Like I'm Gonna Lose You

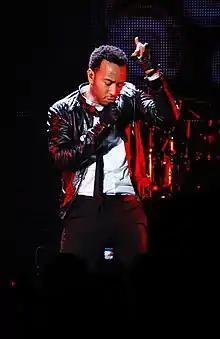
John Legend performing in a dark jacket, white shirt and black pants

After independently releasing three albums herself between 2009 and 2010, Meghan Trainor started writing songs for other singers. In 2012, she signed a publishing deal with Big Yellow Dog Music, a Nashville, Tennessee-based music publishing firm, and moved to Nashville the following November. While working in Music Row, Trainor met fellow songwriters Justin Weaver and Caitlyn Smith, and wrote "Like I'm Gonna Lose You" with them, intending to pitch it to Kelly Clarkson. She signed with Epic Records in 2014 after L.A. Reid, the label's chairman, convinced her to become a recording artist. Epic wanted Trainor to record an entire album and asked her to begin working on songs for it. She released the doo-wop song "All About That Bass" as her debut single, which reached numberone in 58 countries and sold 11 million units worldwide. "Lips Are Movin" (2014) and "Dear Future Husband" (2015) served as the follow-up singles, which were sonically similar and reached the top 15 on the US "Billboard" Hot 100.